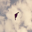
Label: airplane